Speedy Duncan

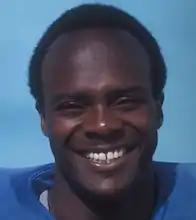

Leslie Herbert "Speedy" Duncan (August 10, 1942 – December 9, 2021) was an American professional football player who was a cornerback and return specialist in the American Football League (AFL) and National Football League (NFL). He played college football for the Jackson State Tigers. Duncan played seven seasons with the San Diego Chargers, where he was a three-time AFL All-Star. He was also named to the Pro Bowl with the Washington Redskins. Duncan was inducted into the Chargers Hall of Fame and was named to their 40th and 50th anniversary teams.